Battle for Piva Trail

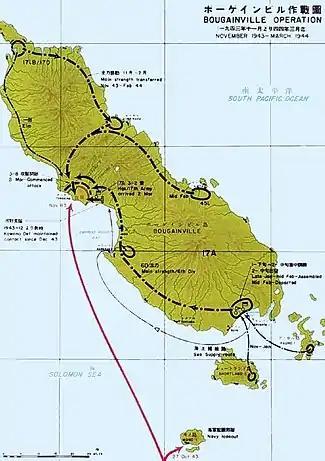
Map of Japanese troop movements on Bougainville during the fighting on the island between November 1943 and March 1944

To protect the narrow beachhead while further reinforcements and supplies arrived, the U.S. 2nd Marine Raider Battalion advanced inland and set up a roadblock on the Piva Trail, around the junction with the Numa–Numa Trail, one of the key avenues of approach towards Cape Torokina. In an effort to reinforce the troops landing around Koromokina Lagoon, the Japanese 23rd Infantry Regiment, advancing from southern Bougainville, was tasked with dislodging the US troops holding the Piva Trail. The Japanese intent had been to coordinate actions on both sides of the US perimeter, but ultimately the landing around Koromokina Lagoon was defeated before the 23rd Infantry Regiment could mount a full-scale attack against the Marine defenses along the Piva Trail.